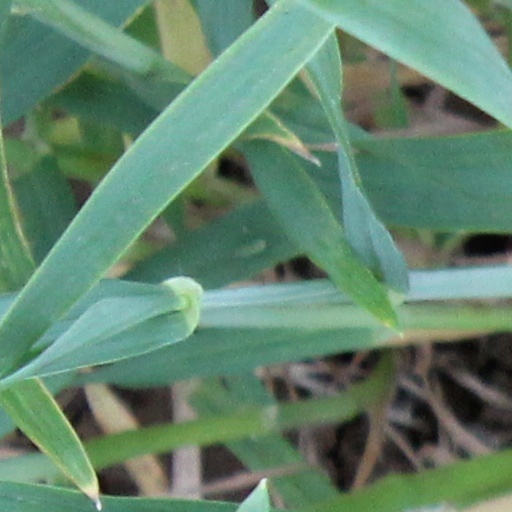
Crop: wheat